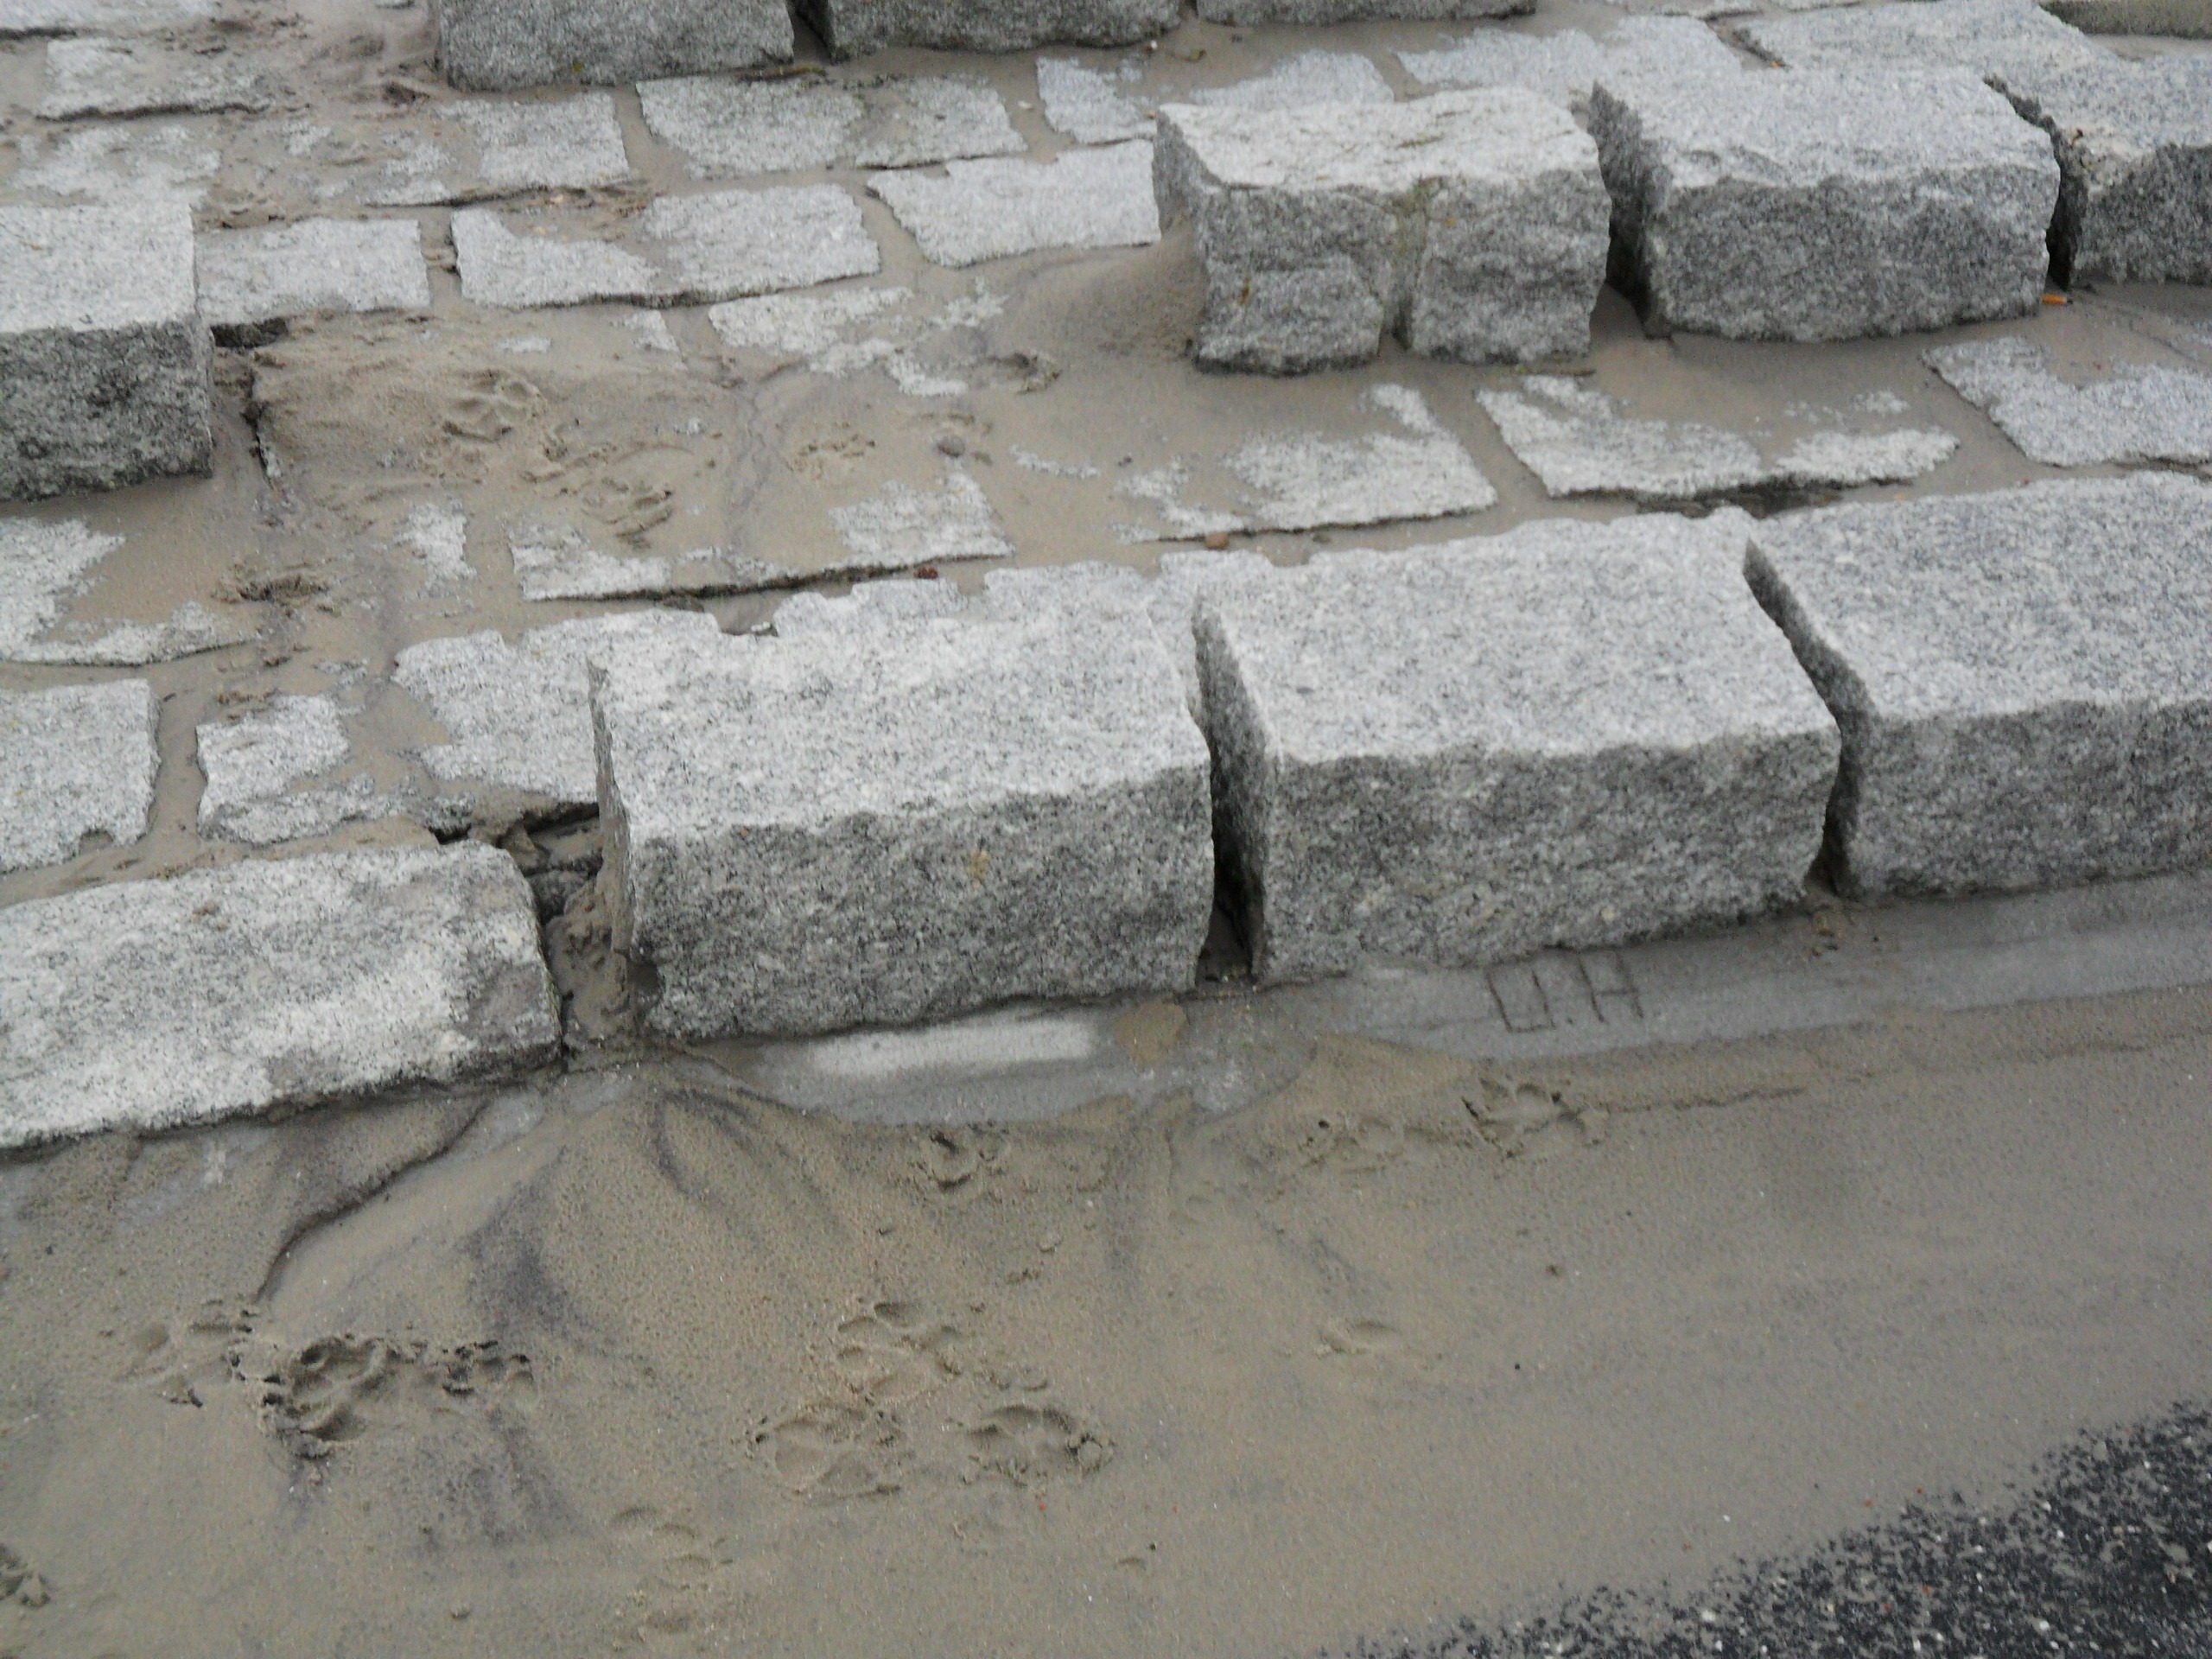
sand, rock, cobblestone, wall, stone, asphalt, pattern, soil, stone wall, brick, material, tracks in the sand, trace, patch, rubble, brickwork, flooring, dog paw, road surface